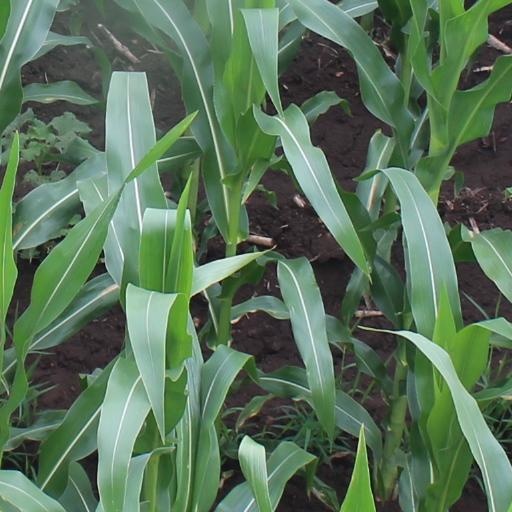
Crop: maize; corn